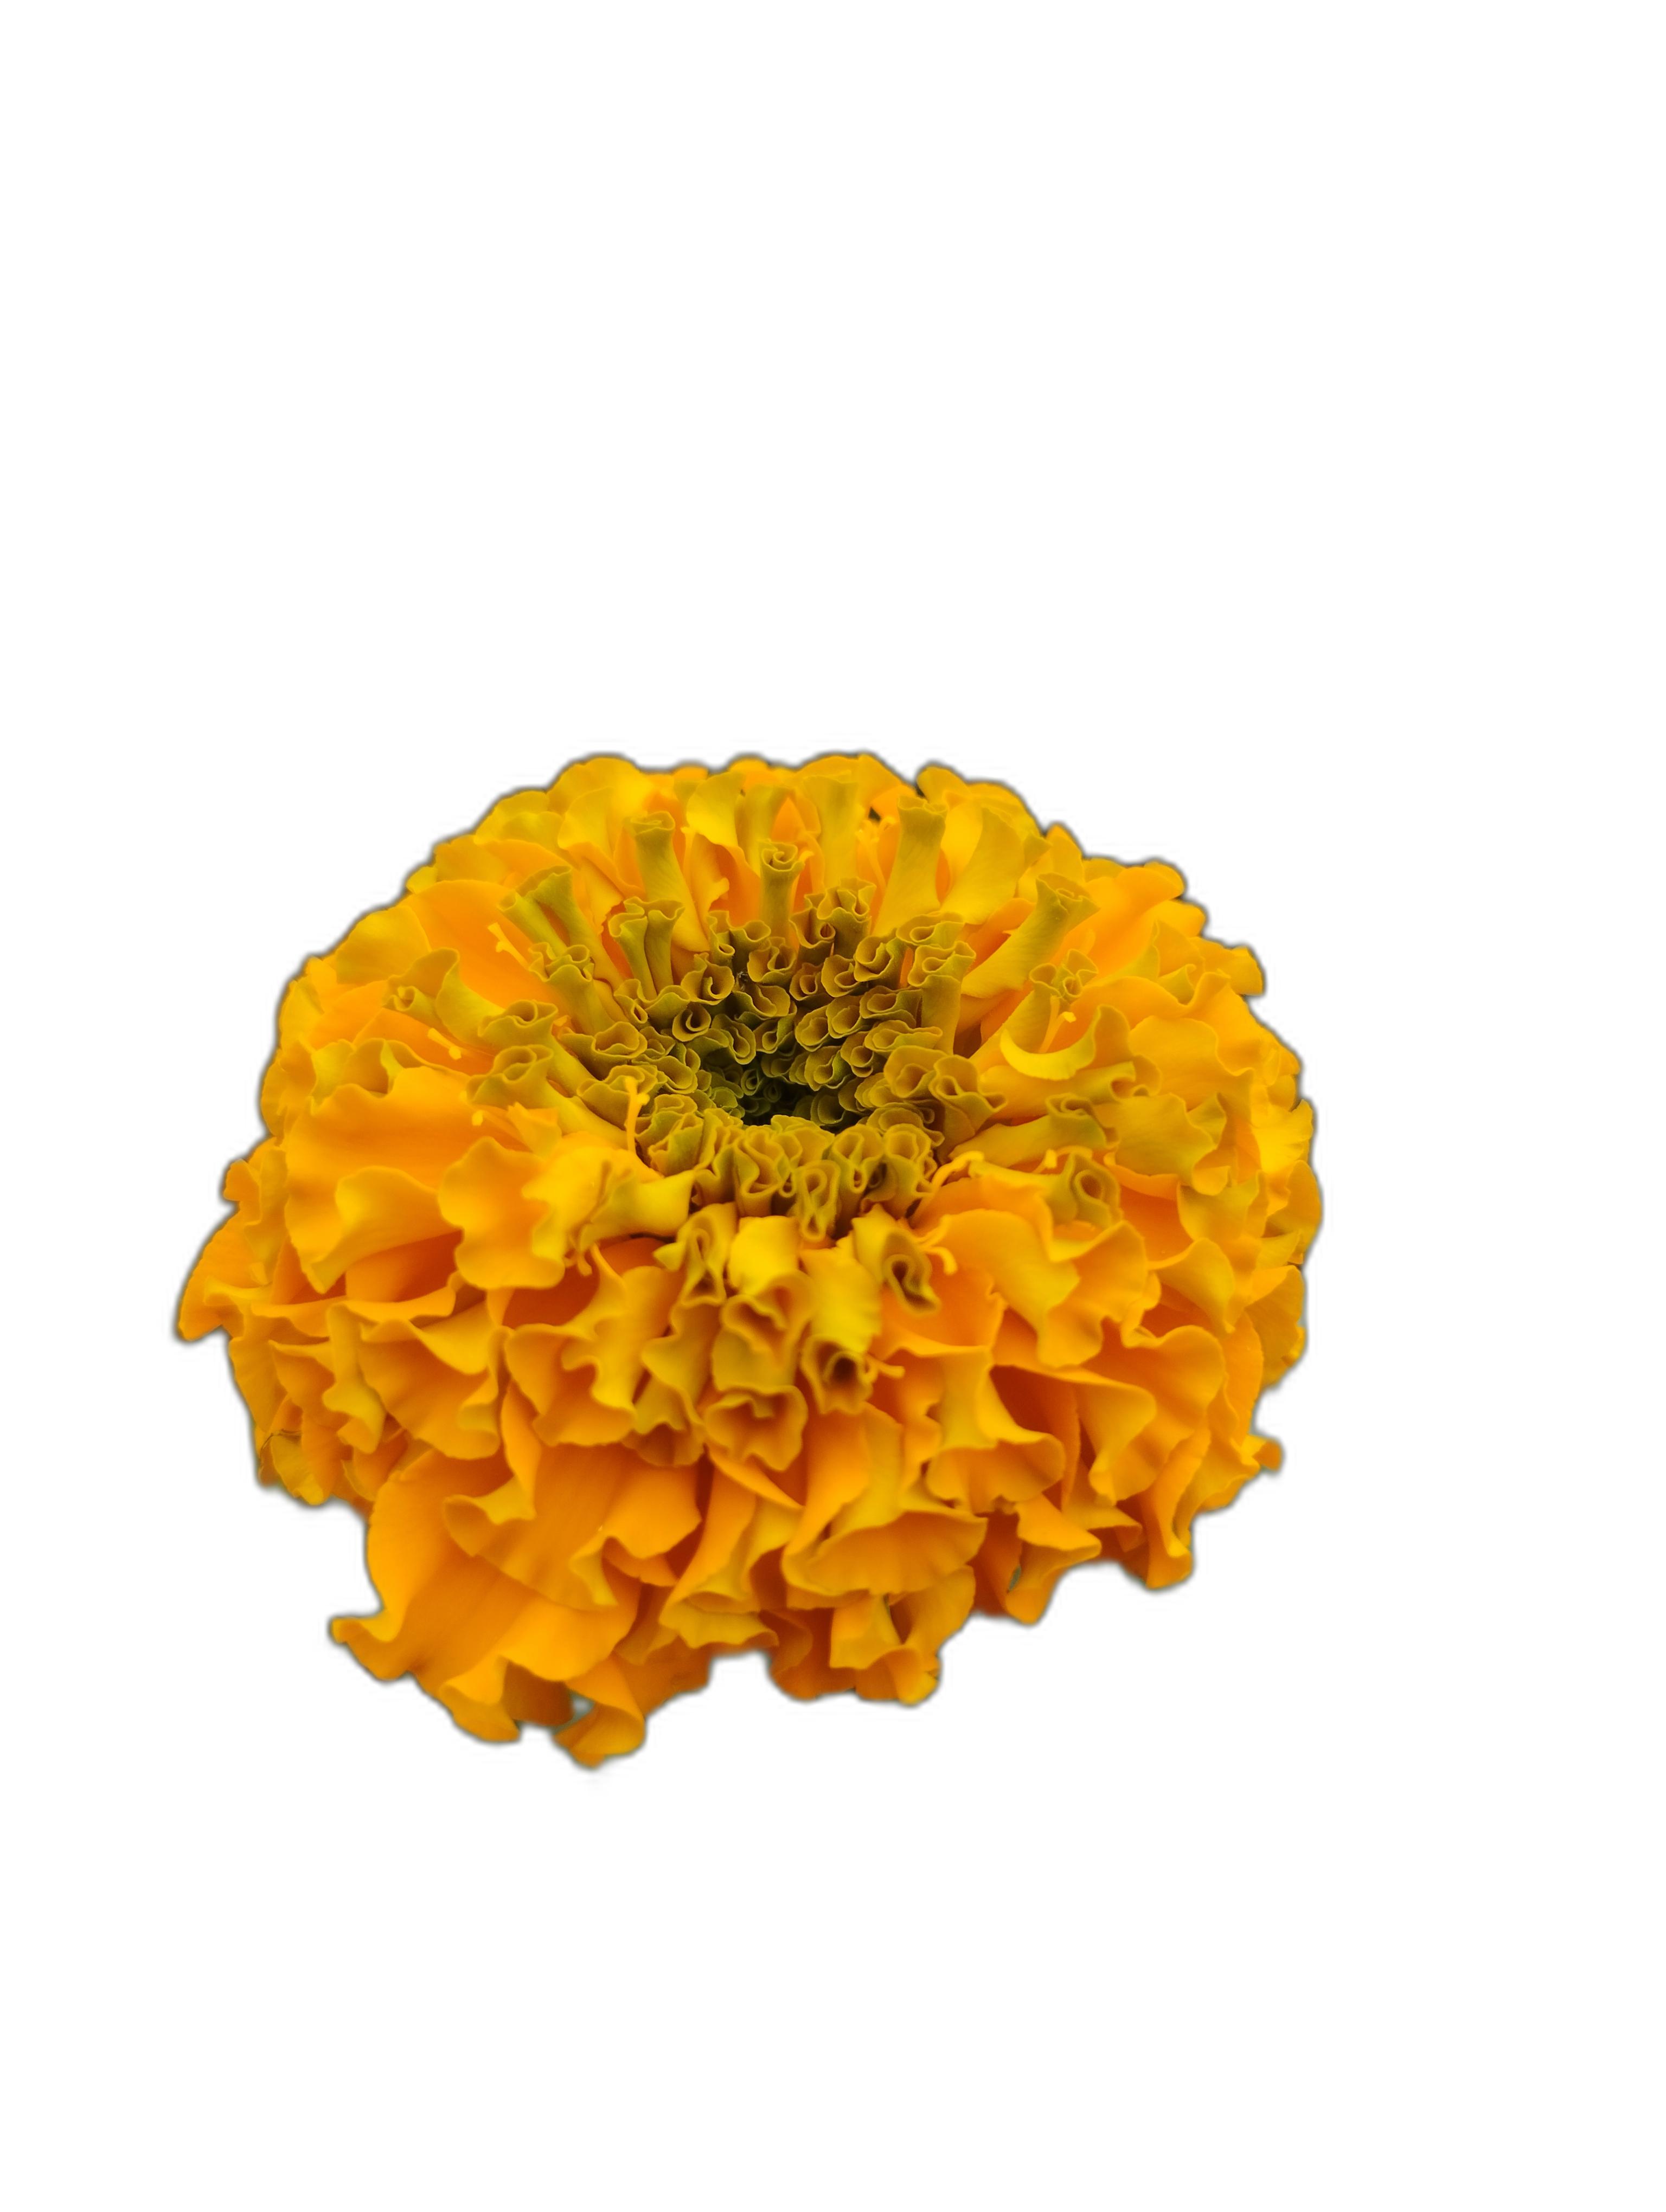
Label: Marigold